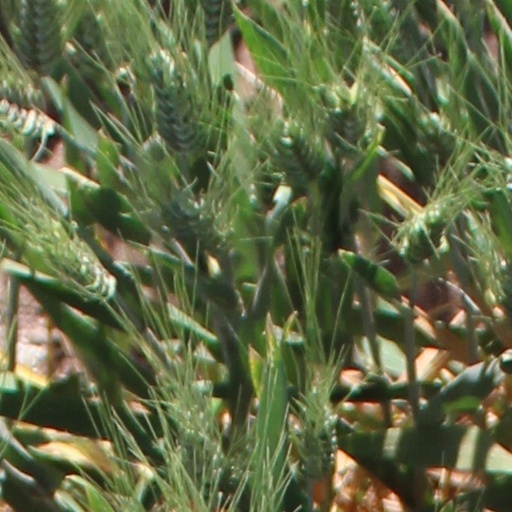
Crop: wheat